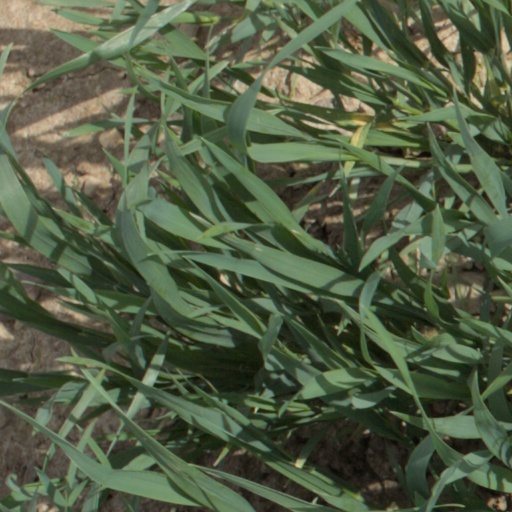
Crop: wheat